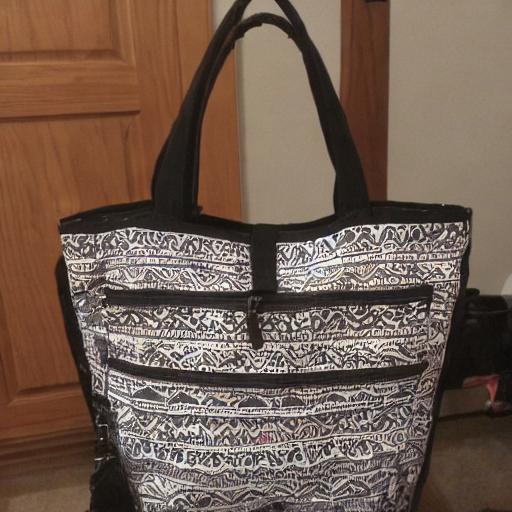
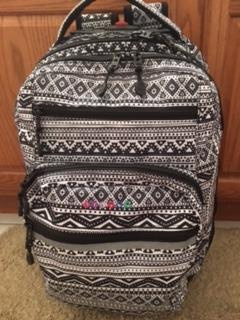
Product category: bag
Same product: no